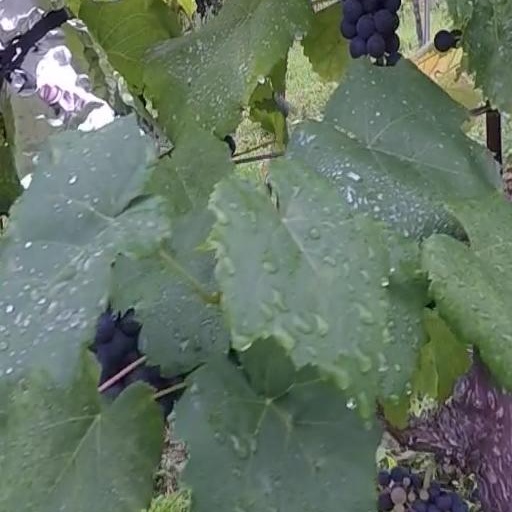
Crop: grape